Liikkala Fortress

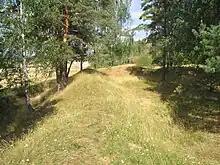
Remains of the Liikkala Fortress

Liikkala Fortress is a fortress in Kouvola, Finland. It was built in 1790s as a part of a larger South-Eastern Finland fortification system to protect Saint Petersburg, the capital of the Russian Empire.